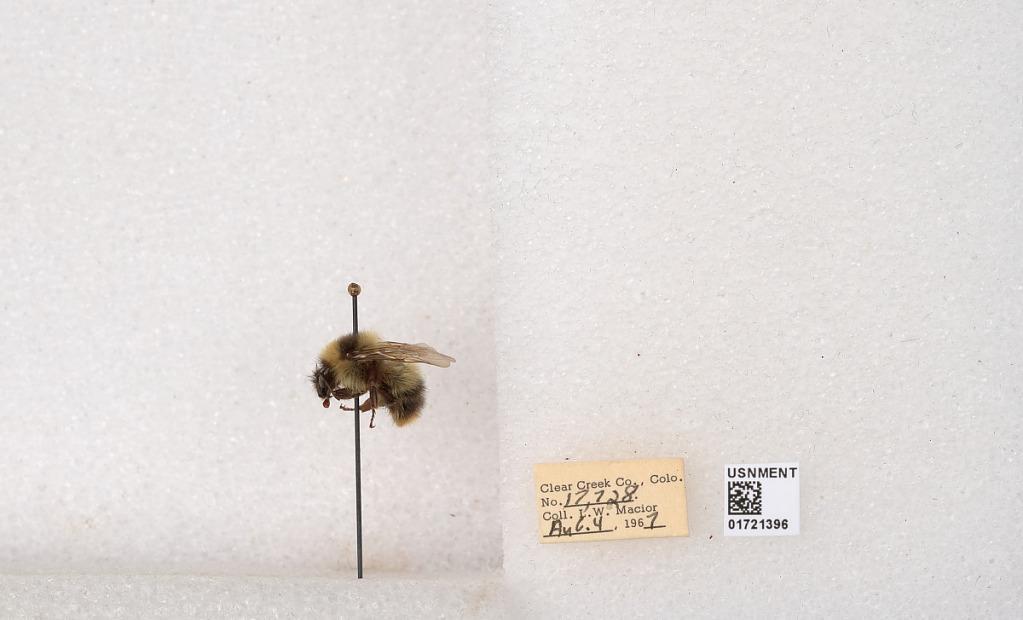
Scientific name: Bombus kirbyellus
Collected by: L. Macior
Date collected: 1967-8-4
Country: United States
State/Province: Colorado
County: Clear Creek
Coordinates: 39.6891, -105.644